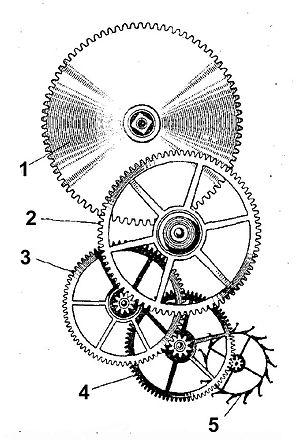
Le rouage est, en horlogerie, une partie du mouvement de la montre. Il se compose de l'ensemble des roues dentées et des roues pignons.